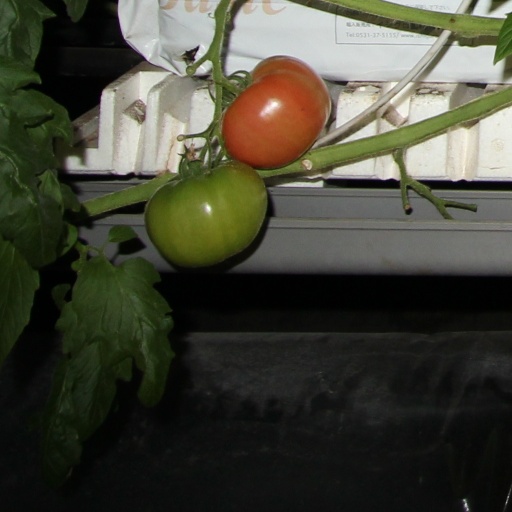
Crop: tomato